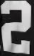
Number: 2